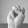
ASL letter: M